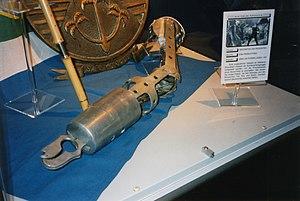
Vivre et laisser mourir est un film britannique réalisé par Guy Hamilton et sorti en 1973. C'est le 8ᵉ opus de la série des films de James Bond produite par Harry Saltzman et Albert R. Broccoli, par l'intermédiaire de leur société EON Productions. Roger Moore y incarne James Bond pour la première fois.